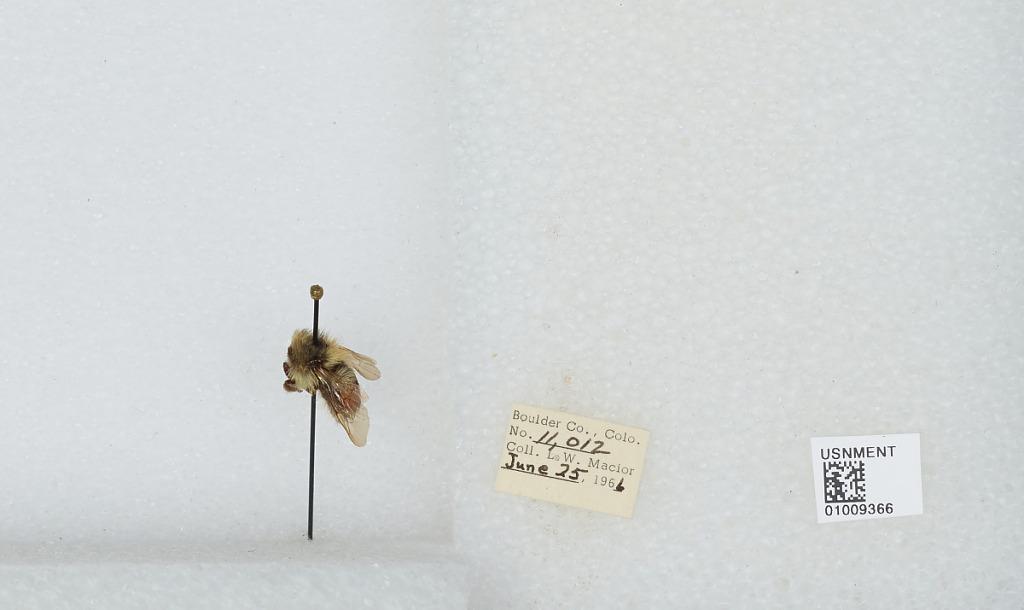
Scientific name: Bombus (Pyrobombus) melanopygus Nylander
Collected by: L. Macior
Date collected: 1966-6-25
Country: United States
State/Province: Colorado
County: Boulder
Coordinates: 40.015, -105.27